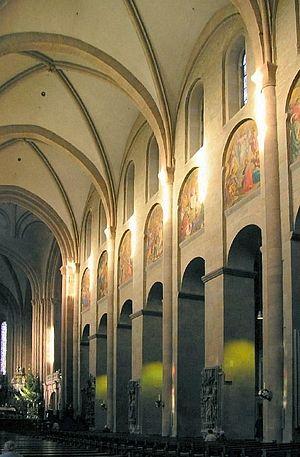
La cathédrale Saint-Martin de Mayence est le siège du diocèse de Mayence en Allemagne. Son saint patron est Martin de Tours, l'un des Pères de l'Église. Son chœur est dédié à saint Étienne, premier martyr chrétien. La base de sa construction est une « basilique à colonnes » d'architecture romane possédant trois nefs, à laquelle ont été ajoutés par la suite des éléments gothiques et baroques. Elle a fêté son millénaire en 2009.